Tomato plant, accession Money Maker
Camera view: tilt-top (135 deg); turntable rotation: 180 degrees
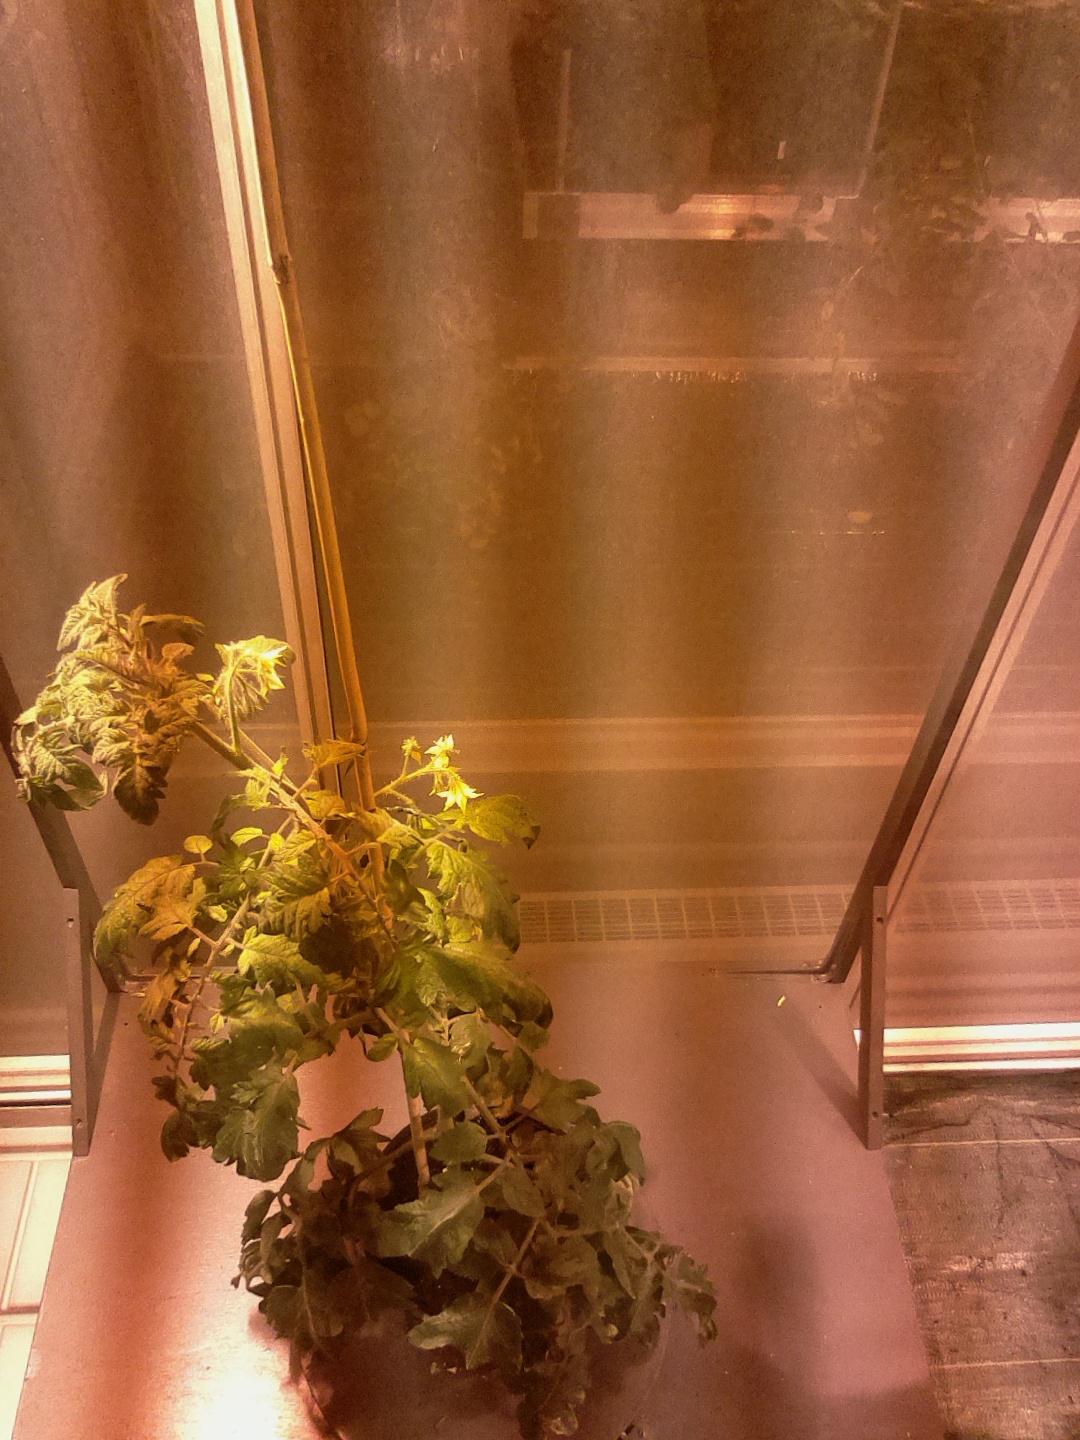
BBCH growth stage 69: End of flowering, 90%-100% of flowers open, more petals falling